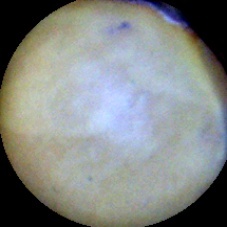
Label: Intact